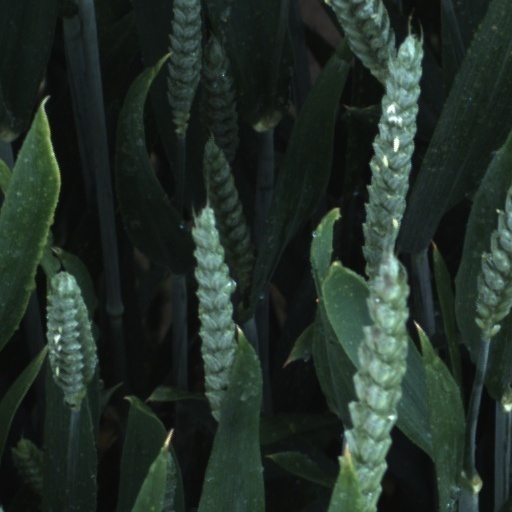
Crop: wheat